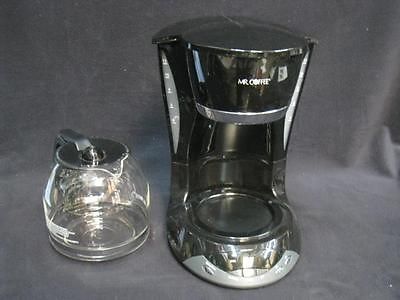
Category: coffee maker